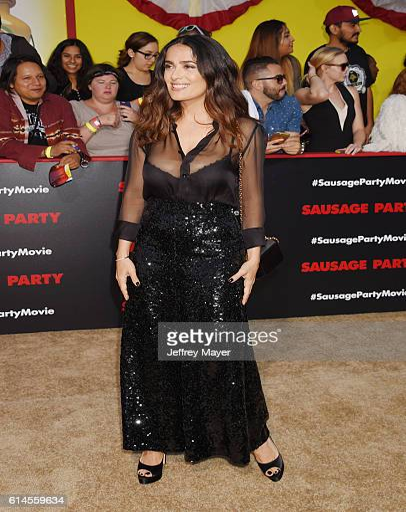
actor arrives at the premiere